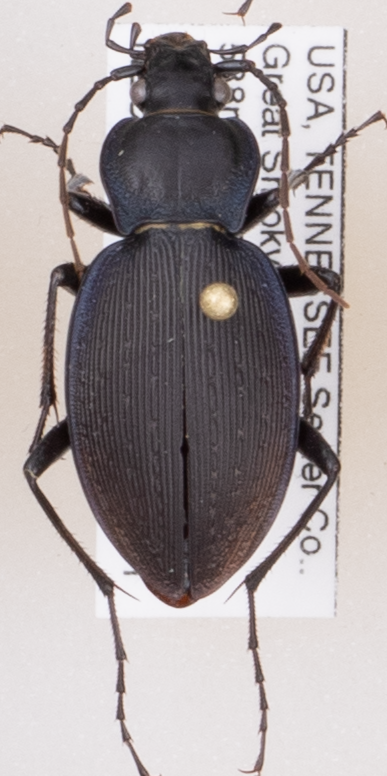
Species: Carabus goryi
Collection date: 2018-05-01
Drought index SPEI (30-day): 0.102
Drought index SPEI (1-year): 0.47
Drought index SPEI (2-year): -0.348